Tofino

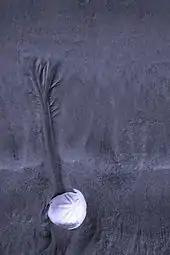
Sand dollar on a Tofino beach

The settlement acquired its name in 1909 with the opening of the Tofino Post Office, named after the nearby Tofino Inlet. This geographical feature had been named in 1792 by the Spanish explorers Galiano and Valdés, in honour of Admiral Vicente Tofiño de San Miguel y Wandewalle (or Vandewalle), under whom Galiano had learned cartography.